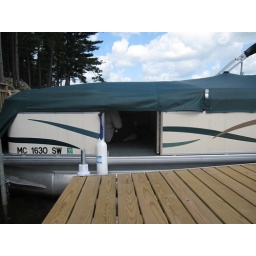
I spotted a crabtree in the pontoon boat